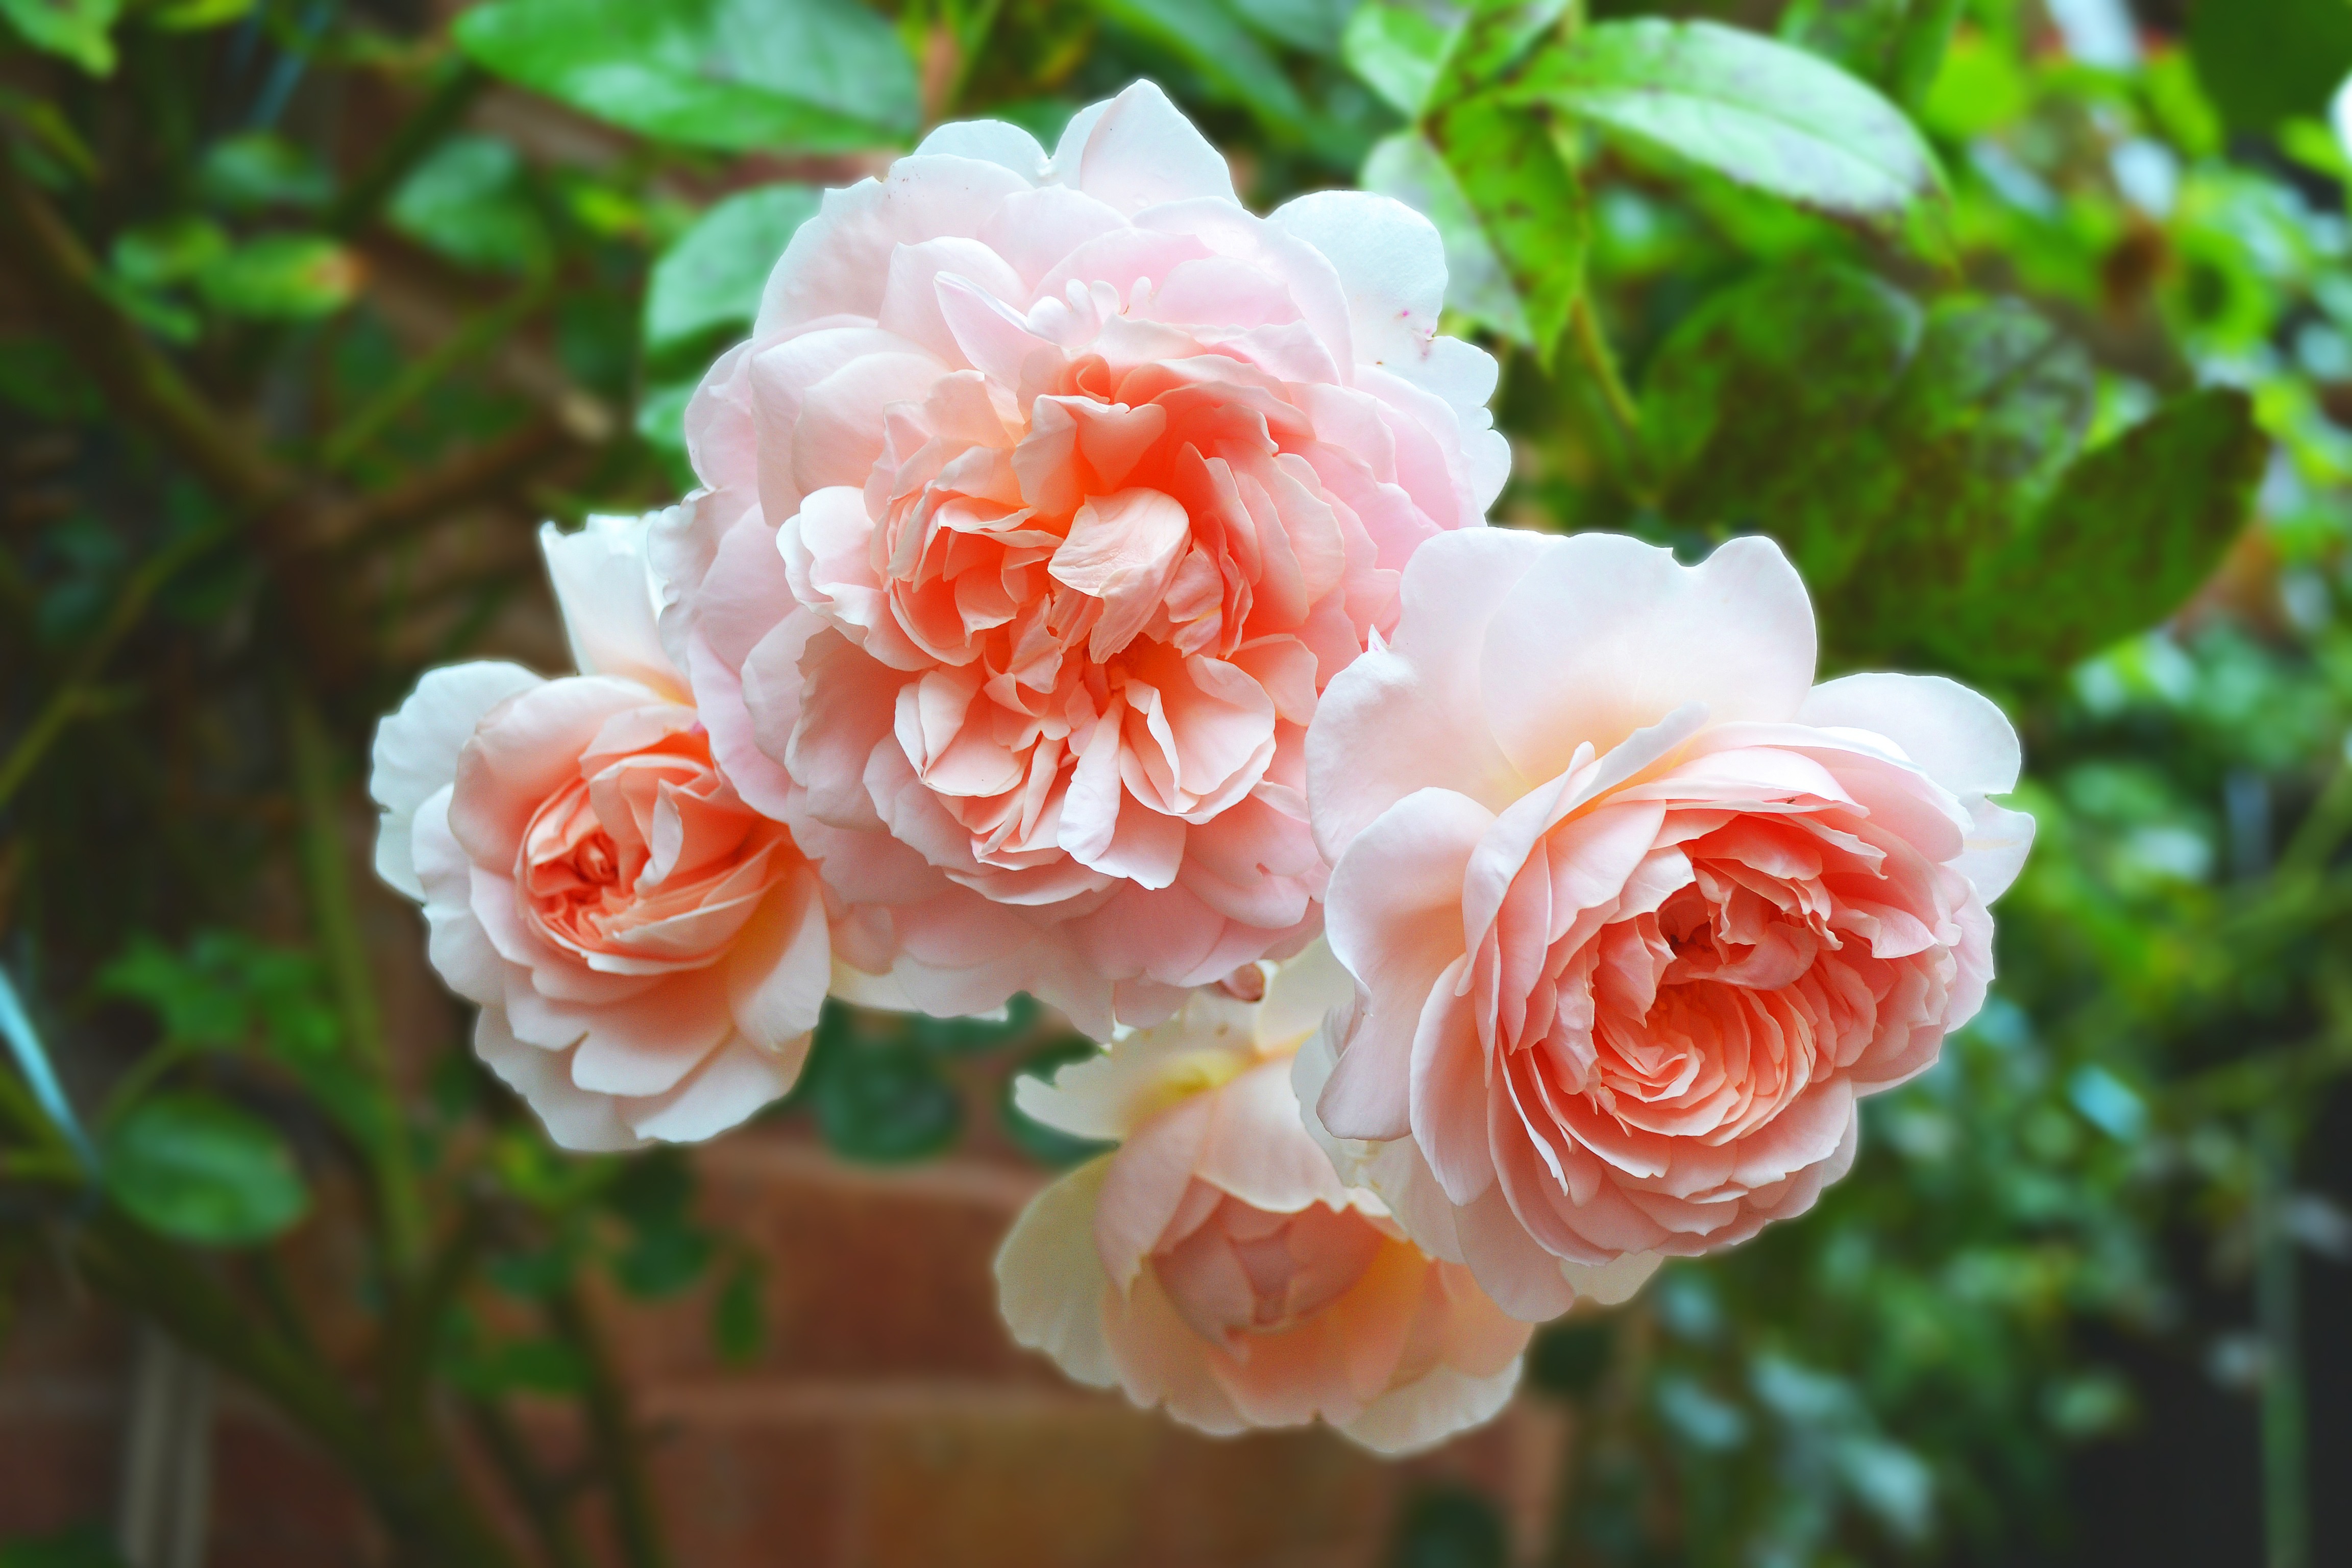
blossom, plant, flower, petal, bloom, rose, botany, pink, flora, close up, shrub, rosa, detail, large, fragrant, floribunda, rambler, cottage garden, flowering plant, garden roses, rose family, land plant, rosa centifolia